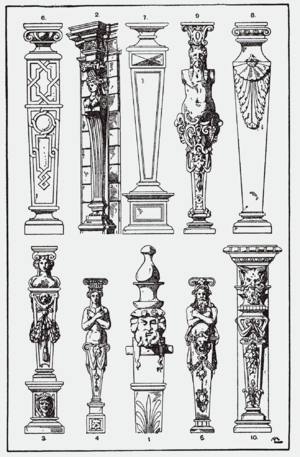
Terme désigne en sculpture, une espèce de statue n'ayant que la tête de figure humaine, et terminée en gaine par le bas. L'origine de ces statues se trouverait dans le culte à Terminus.